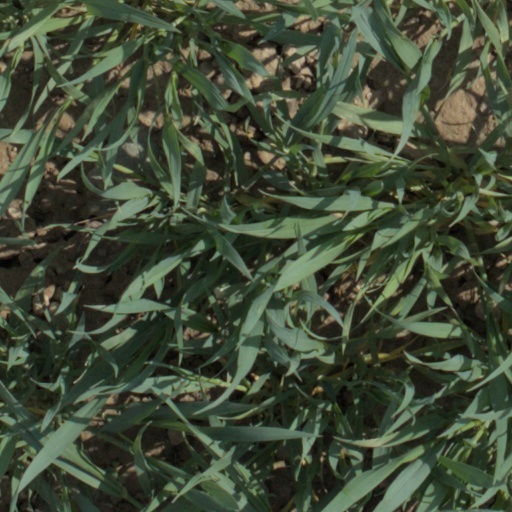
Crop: wheat